USS Garrett County

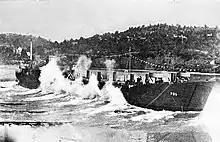

"LST-786" was laid down on 21 May 1944 at Pittsburgh, Pennsylvania by the Dravo Corporation; launched on 22 July 1944; sponsored by Mrs. E. B. Keckler; and commissioned on 28 August 1944.